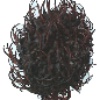
Label: rambutan